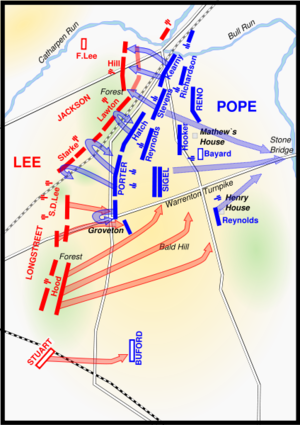
Andet slag ved Bull Run / Slaget / 29. august: Jackson forsvarer Stony Ridge
Andet slag ved Bull Run. Bevægelser den 29. og 30. august
Andet slag ved Bull Run, eller Det andet slag ved Manassas, blev udkæmpet mellem den 28. og 30. august 1862, under den amerikanske borgerkrig. Det var kulminationen på en offensiv kampagne, som Sydstaternes Army of Northern Virginia under general Robert E. Lee gennemførte mod Unionens Army of Virginia under generalmajor John Pope. Slaget var meget større end det Første slag ved Bull Run året før, men udkæmpedes på det samme område.